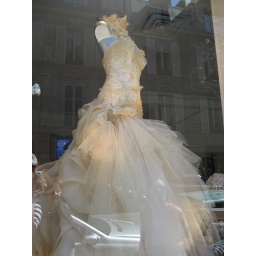
Diamant Blanc dress in window on side street of Avenue Montaigne.